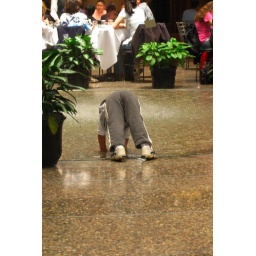
This little boy was entranced by the water feature in the Rincon Center in San Francisco.